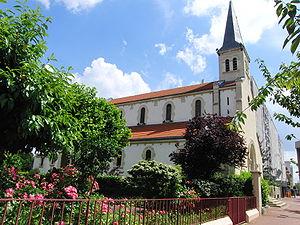
L'église Saint Charles Borromée de Joinville-le-Pont
Joinville-le-Pont est une commune française située dans le département du Val-de-Marne en région Île-de-France. La commune est créée en 1790, par démembrement de l’ancienne paroisse de Saint-Maur, sous le nom de La Branche-du-Pont-de-Saint-Maur, avant d'être renommée Joinville-le-Pont en 1831.
L'église Saint-Charles-Borromée est une église catholique de Joinville-le-Pont, en France. Elle est consacrée à saint Charles Borromée, zélateur du concile de Trente.
La chapelle Saint-Léonard était une chapelle détruite en 1804 et située à Joinville-le-Pont, en France. Elle était consacrée à saint Léonard.
La rue de Paris est une voie de communication de la ville de Joinville-le-Pont.